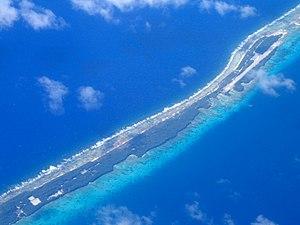
Vue sur l'atoll de Mururoa le 23 décembre 2005.
Moruroa, aussi transcrit en Mururoa et historiquement appelé Aopuni, est un atoll de l’archipel des Tuamotu, situé en Polynésie française. Celui-ci a servi, comme un autre site de l’océan Pacifique, l’atoll de Fangataufa distant de 45 kilomètres, de lieu d’expérimentation à 138 essais nucléaires français. Moruroa appartient en pleine propriété à l’État français depuis 1964.